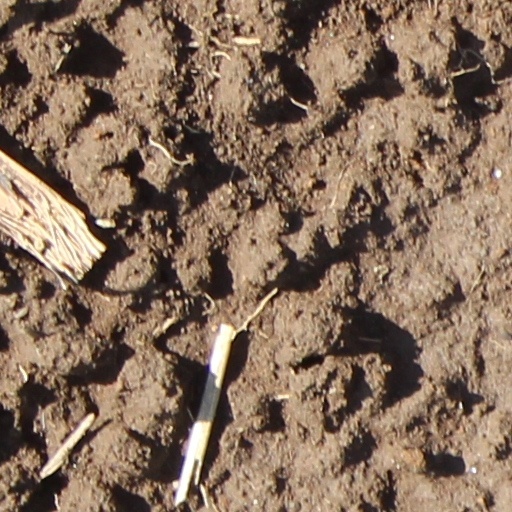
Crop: wheat